St Margaret's School, Edinburgh

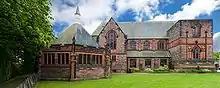
Buchanan House, showing Buchanan Hall and the Round Hall

In 1965 the school celebrated its 75th anniversary, and to commemorate this the daughters of Mr and Mrs Buchanan donated a plaque.